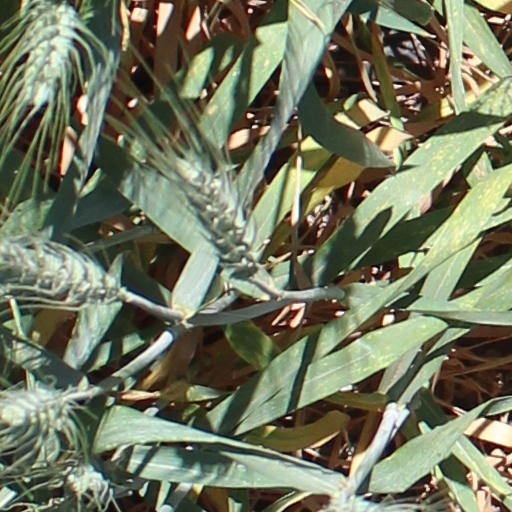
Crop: wheat